Shakespeare's Birthplace

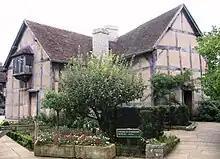
Garden at the rear of the house in 2006.

Once the family line had come to an end, the house was allowed to fall into a state of disrepair until a rekindling of interest in the 18th century. Isaac Watts, Charles Dickens, Sir Walter Scott and Thomas Carlyle were among the notables that visited the birthplace and autographed the walls and windows. Many of the signatures still remain on the windowpanes around the house, although the signed walls have long since been painted over. A guest registry book includes the signatures of Lord Byron, Alfred, Lord Tennyson, John Keats, and William Thackeray.